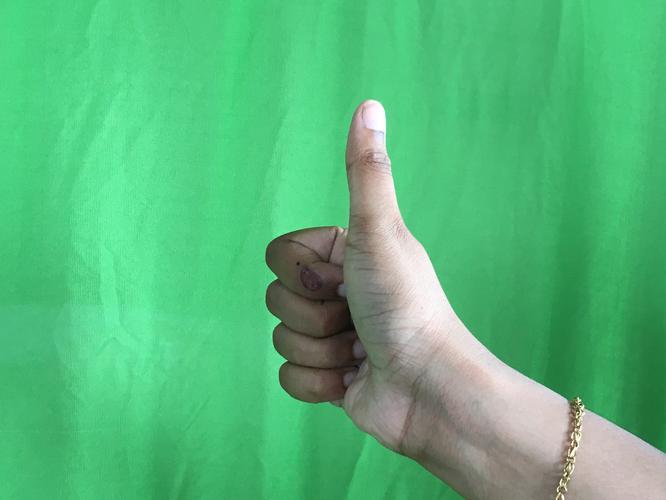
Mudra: Sikharam
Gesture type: single_hand